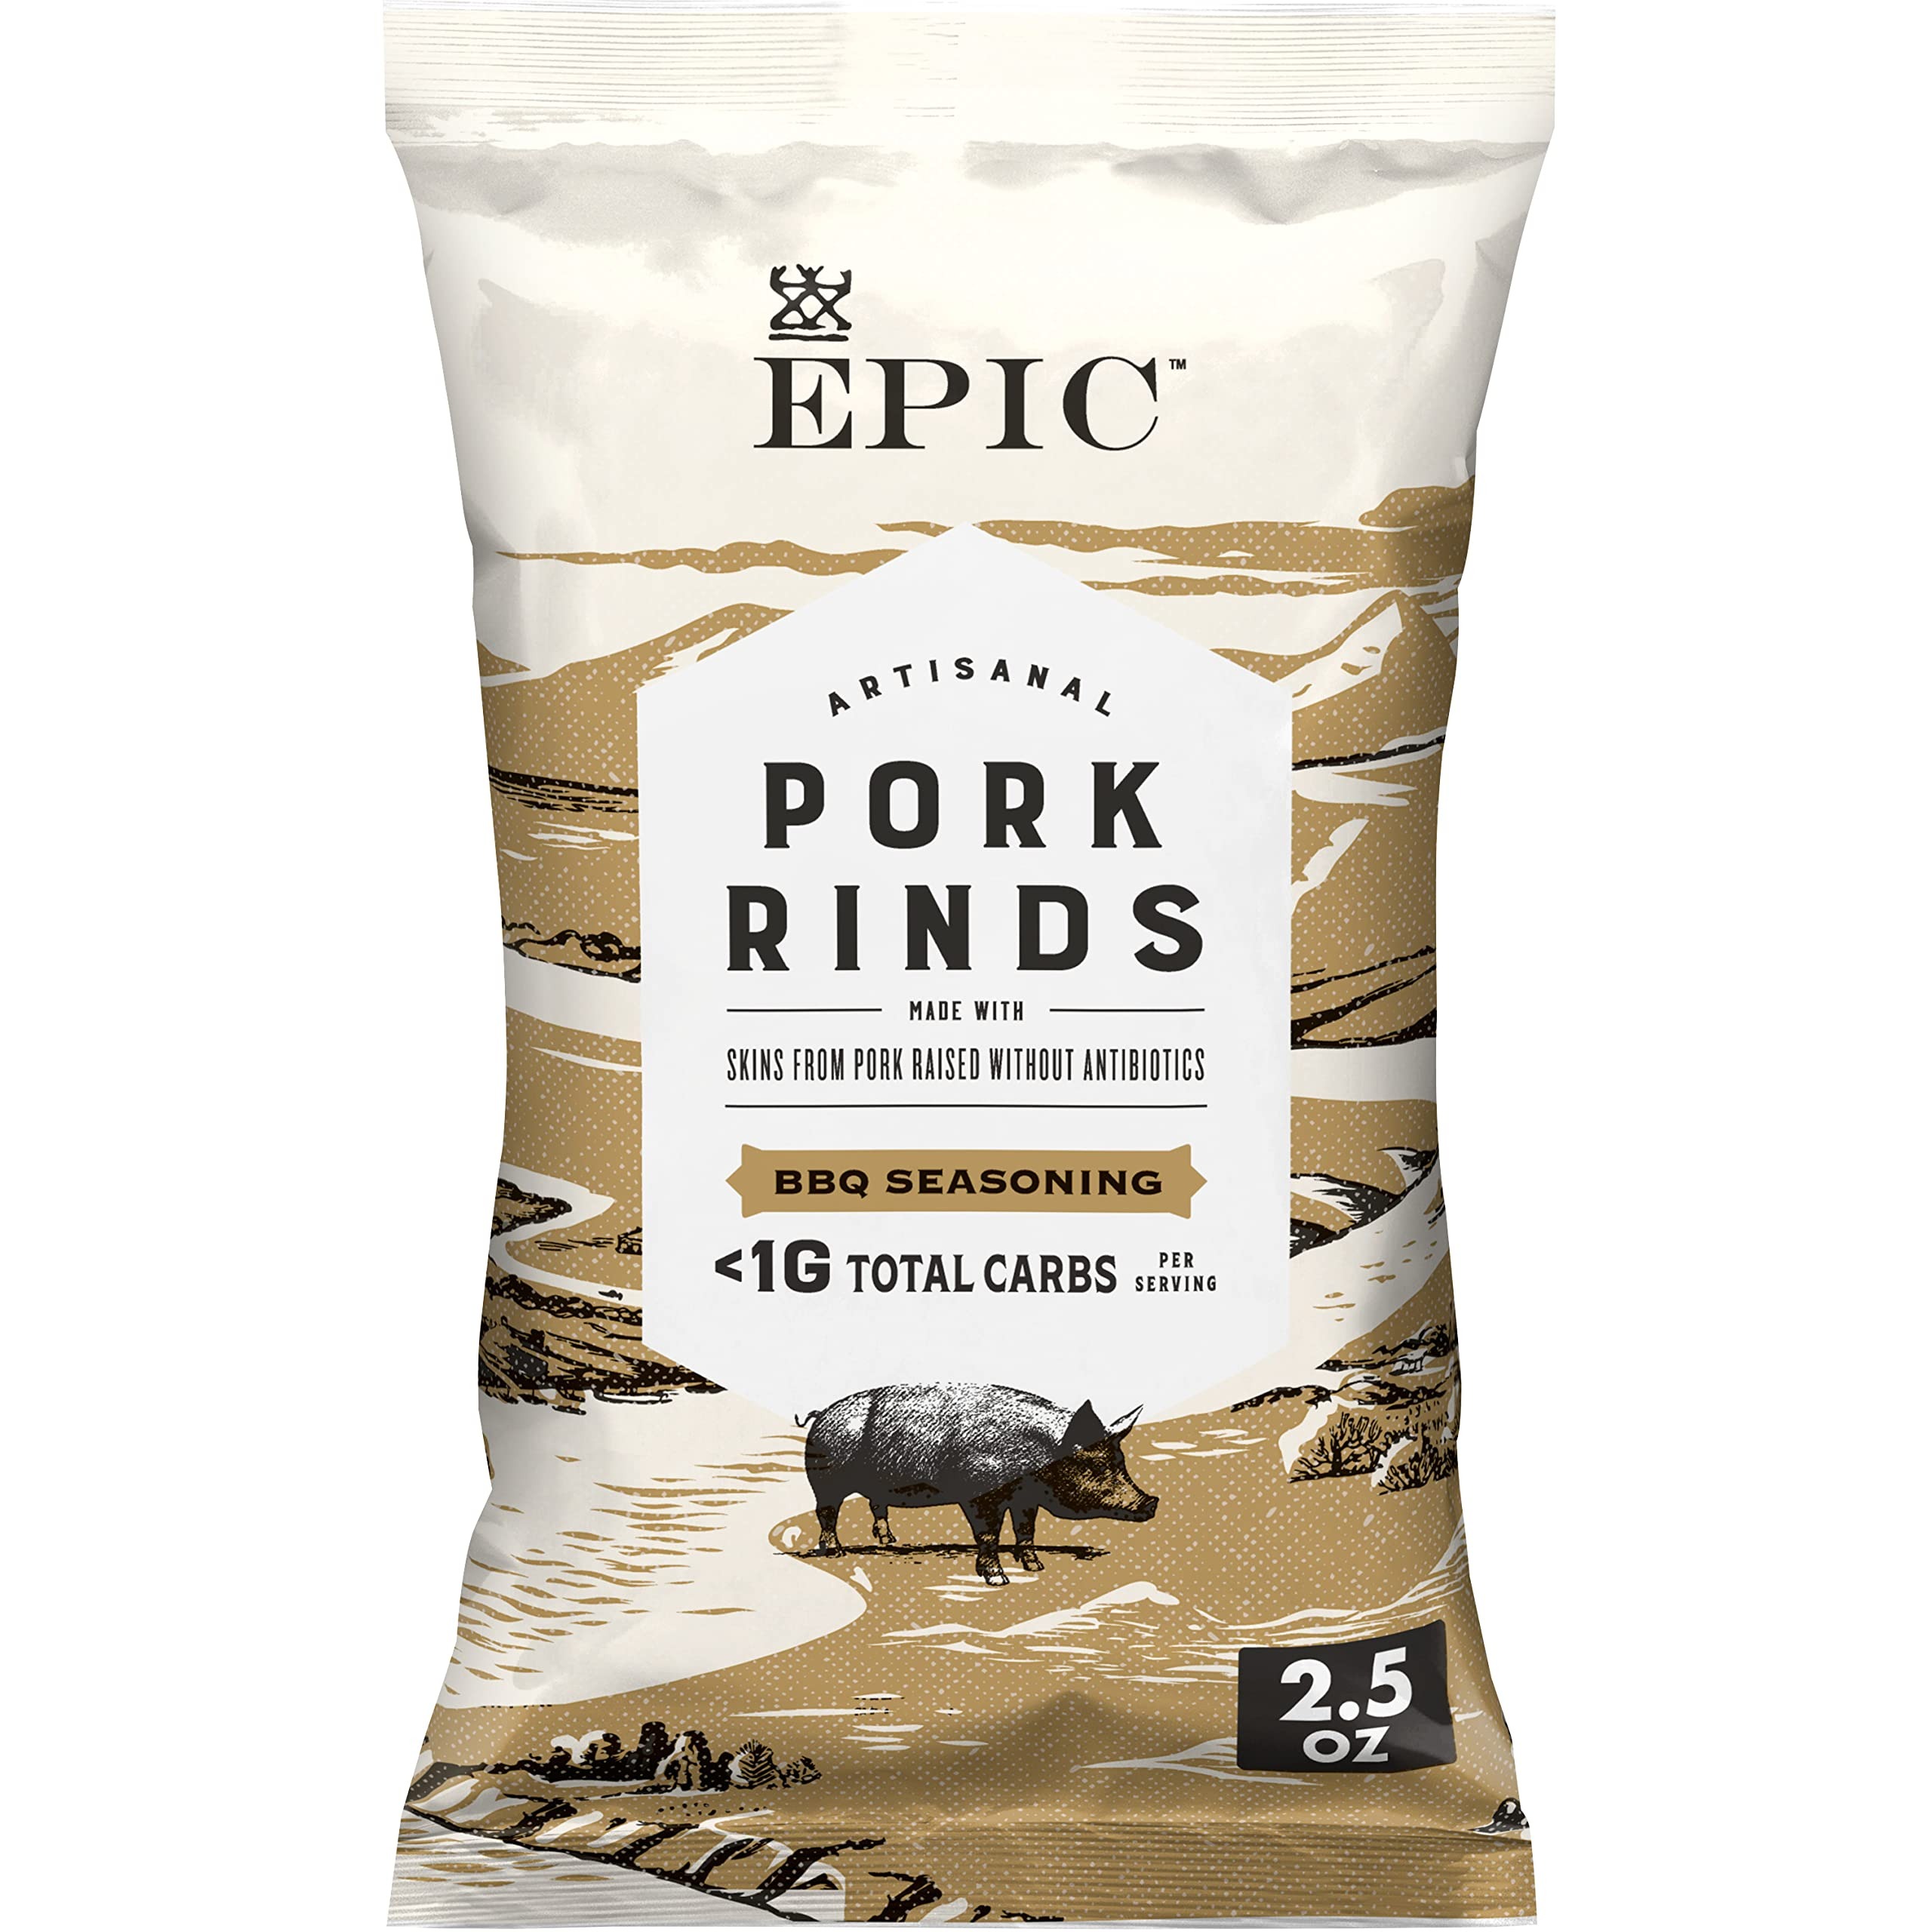
Item Name: EPIC BBQ Pork Rinds Gluten Free, 2.5oz
Bullet Point 1: SNACKS: satisfy your crunch craving with this gluten-free snack
Bullet Point 2: CROWD PLEASER: Reach for a bag from your pantry for your next event, lunch or as a breadcrumb alternative
Bullet Point 3: ANTIBIOTIC FREE: Animals not treated with antibiotics
Bullet Point 4: HEALTHY SNACK: Certified Gluten-Free, Keto Friendly, Paleo friendly
Bullet Point 5: BAG CONTAINS: 2.5oz pork rinds snack bag
Value: 2.5
Unit: Ounce

Price: 4.955